Gustav Leonhardt

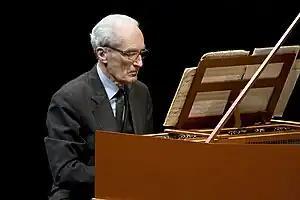
Leonhardt at the MAfestival Brugge

Gustav Maria Leonhardt (30 May 1928 – 16 January 2012) was a Dutch keyboardist, conductor, musicologist, teacher and editor. He was a leading figure in the historically informed performance movement to perform music on period instruments.